Kyoya Hibari

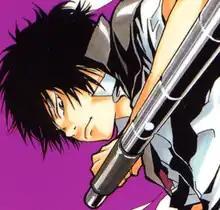
Kyoya Hibari as depicted in the manga

is a fictional character in the anime and manga series "Reborn!" created by Akira Amano. For the most part of the series, Hibari is portrayed as an supporting character, taking little to no interest in the events that surround the protagonist, Tsuna Sawada. He is introduced as the leader of the Disciplinary Committee at Tsuna's school, Namimori Middle. Despite his status, he is a delinquent who uses violence to create his own form of order in school, as well as enforcing it throughout certain parts of the town of Namimori. Apart from the manga and anime, Hibari has also appeared in other media from the "Reborn!" franchise including video games and novels.